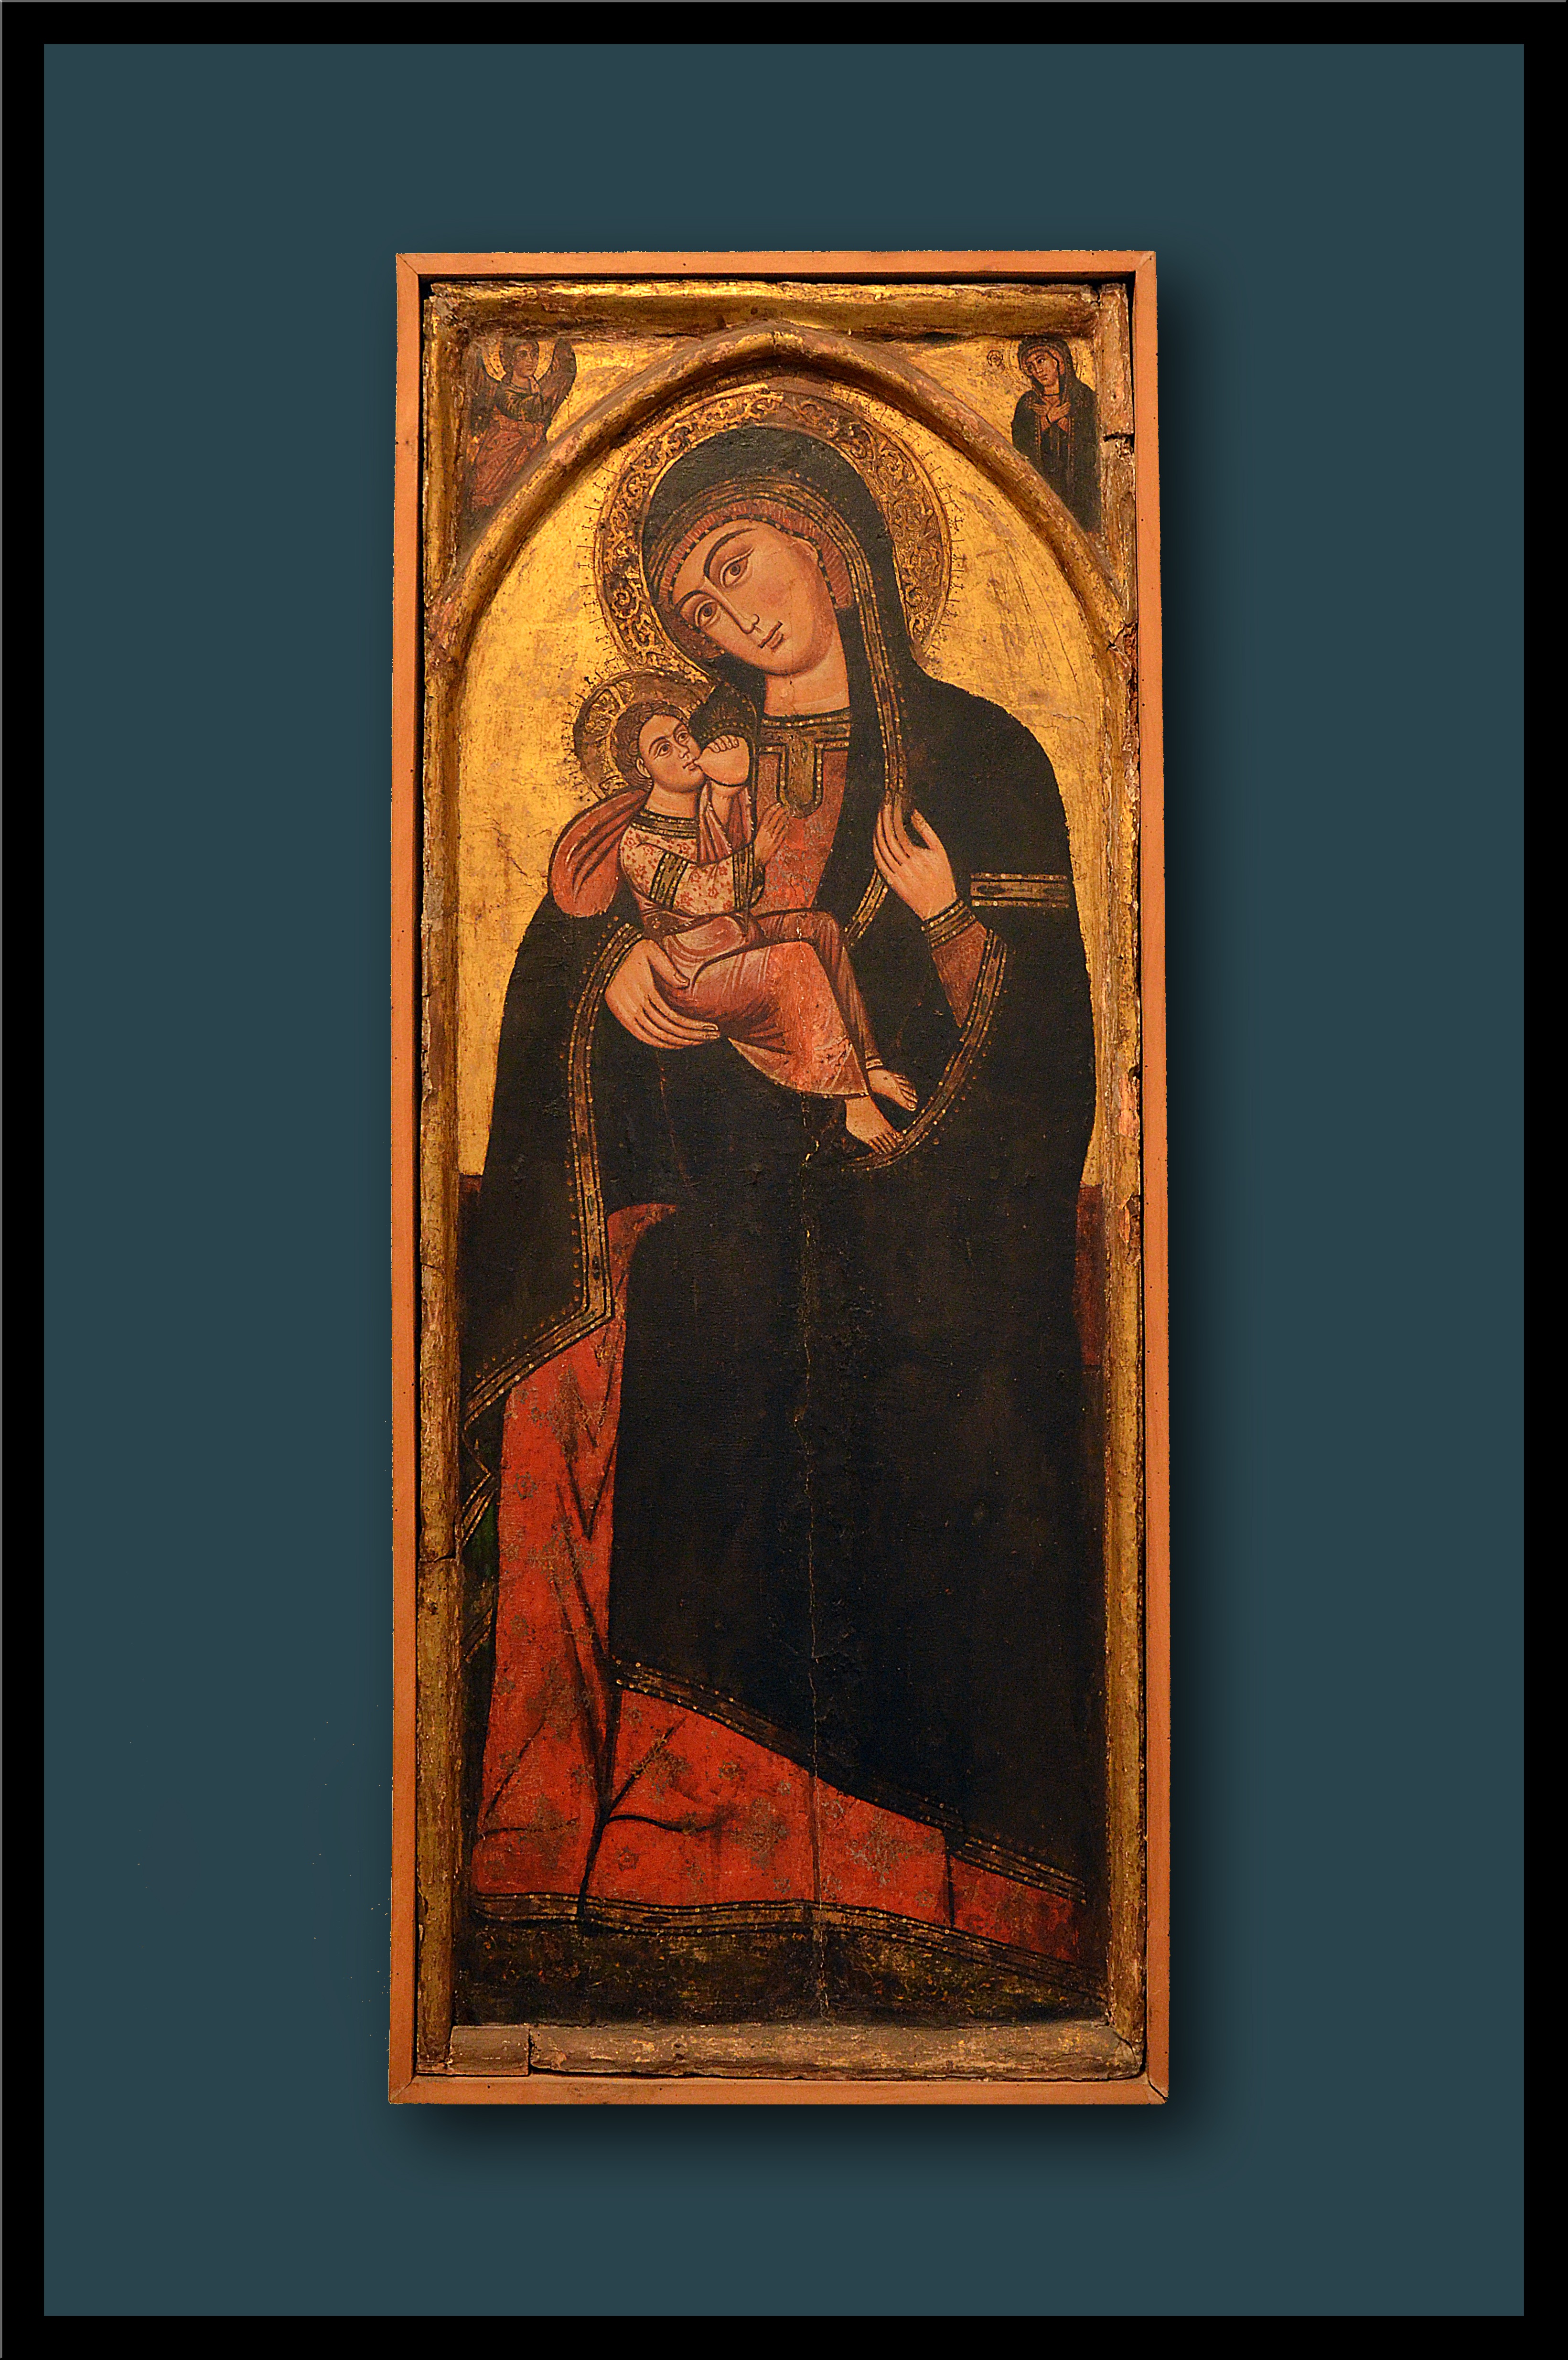
table, religion, painting, feeding, art, illustration, picture frame, sicily, messina, madonna, modern art, christian art, child jesus, uvre of art